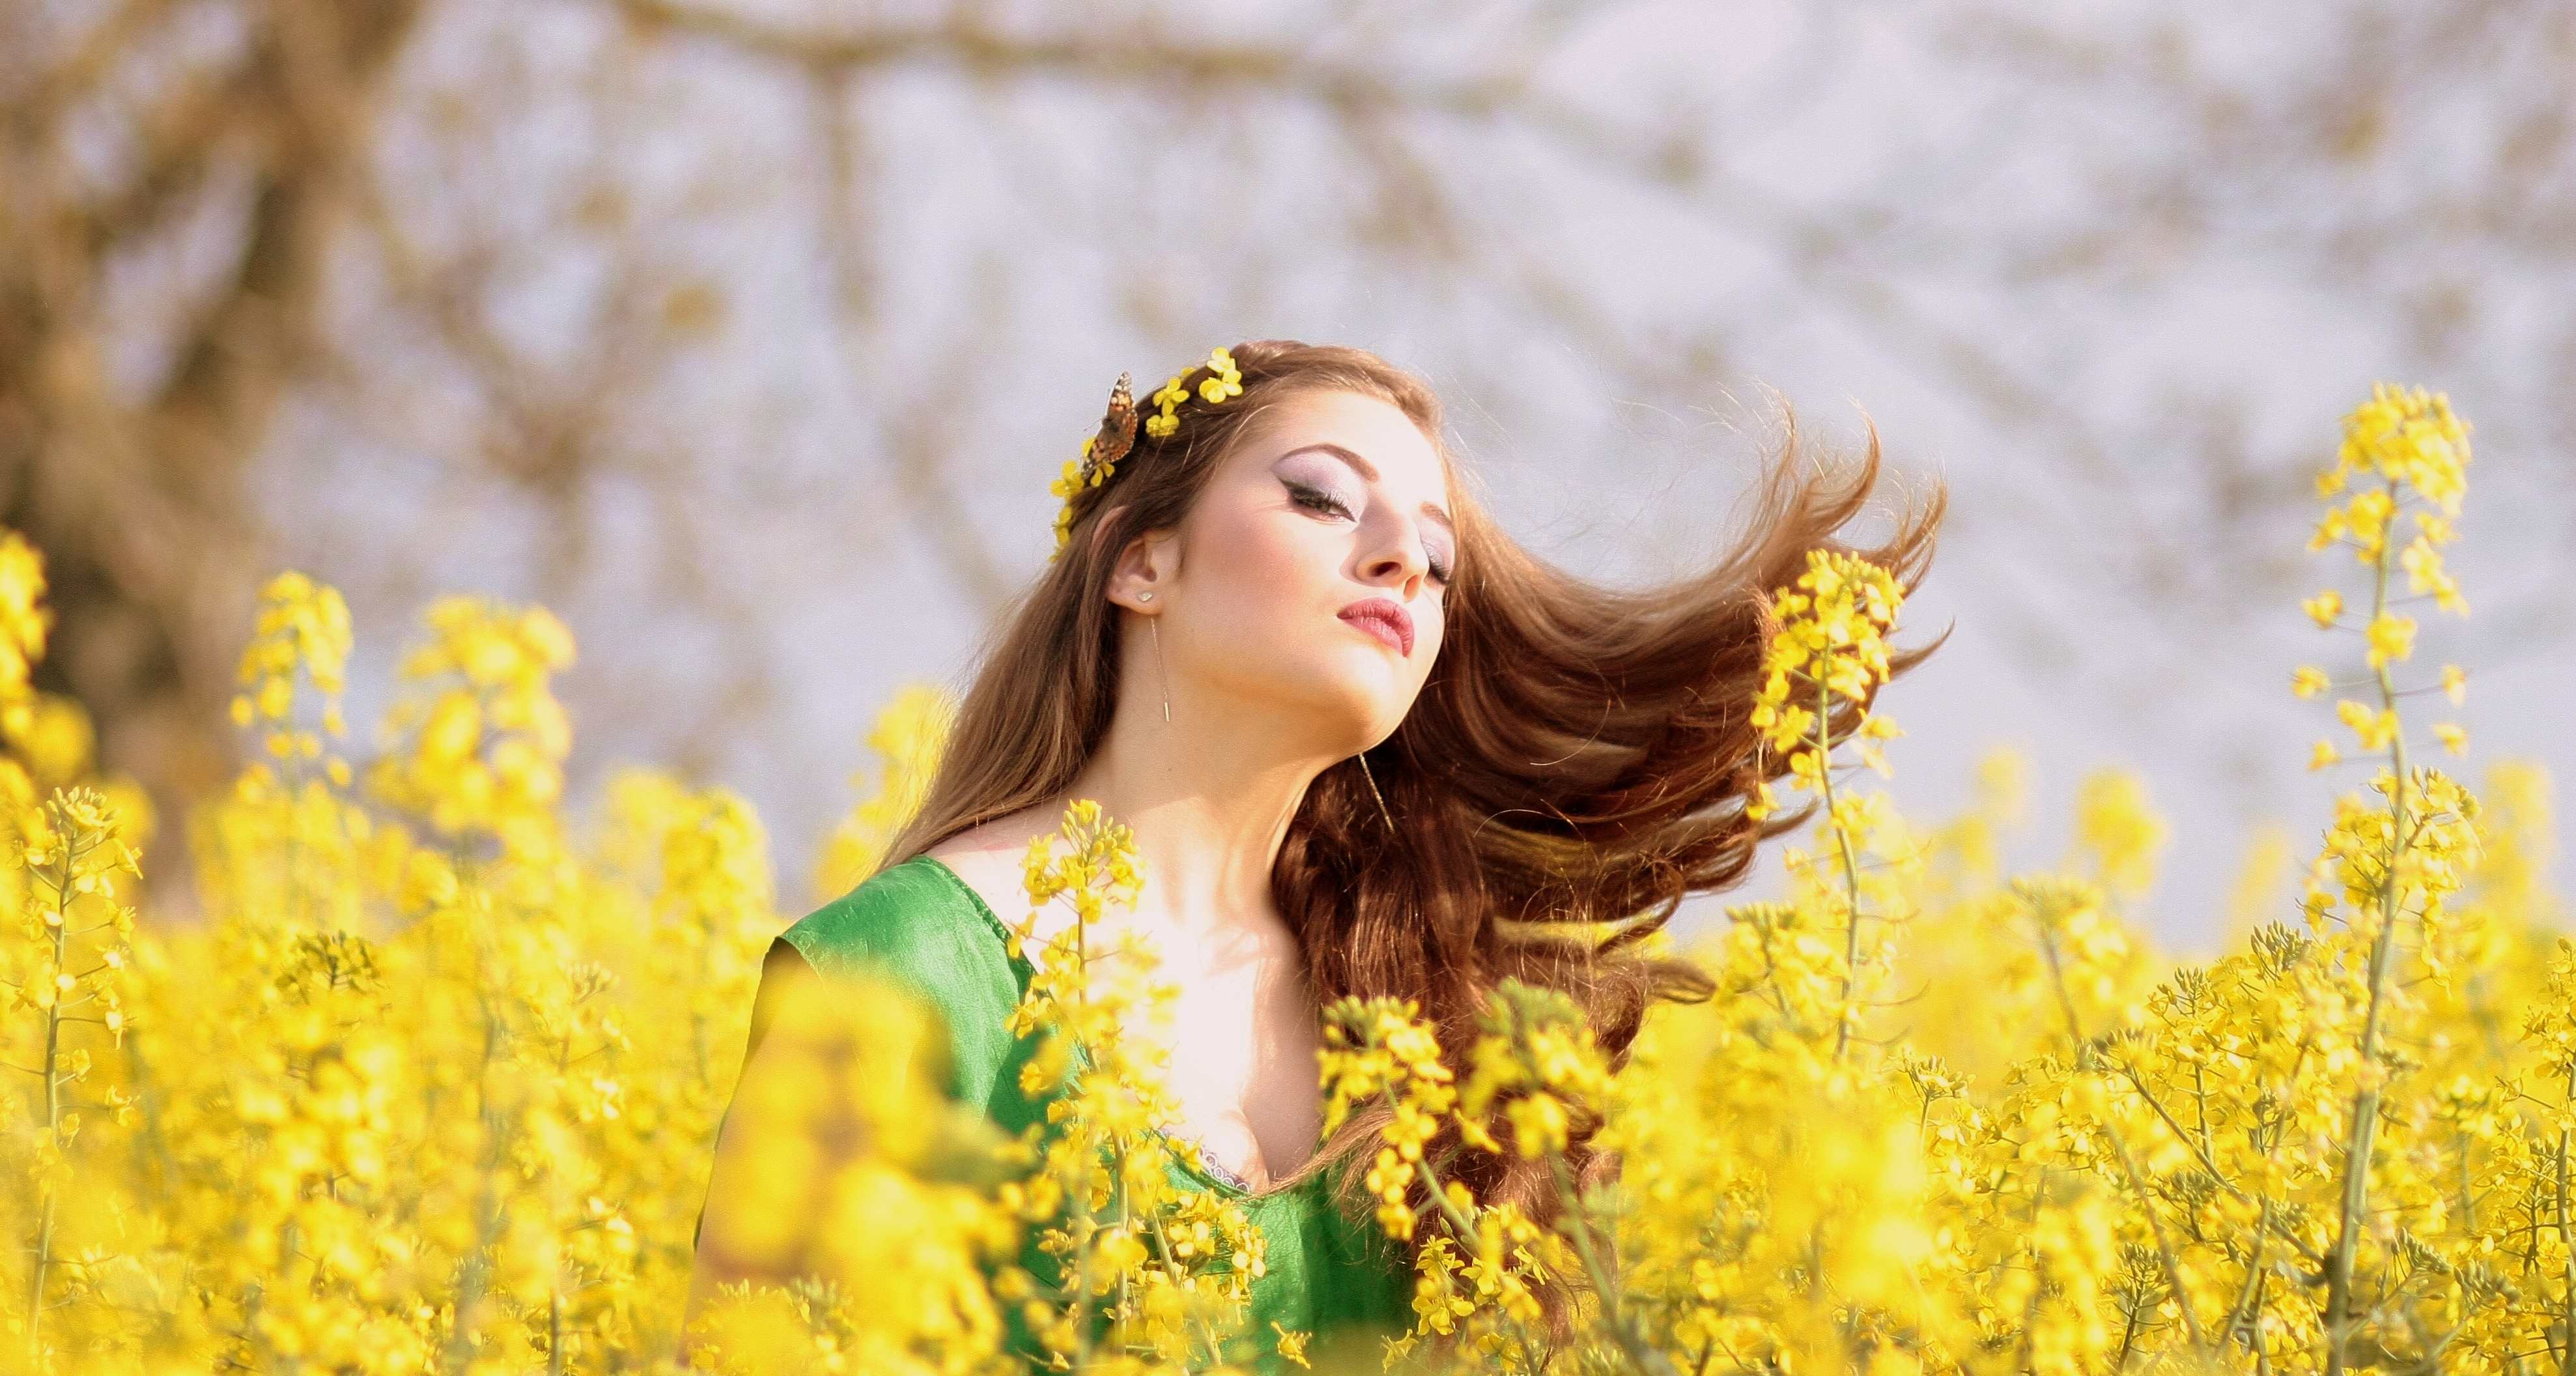
nature, plant, girl, field, photography, meadow, sunlight, flower, food, spring, produce, autumn, yellow, flowers, camp, beauty, flowering plant, portrait photography, grass family, land plant